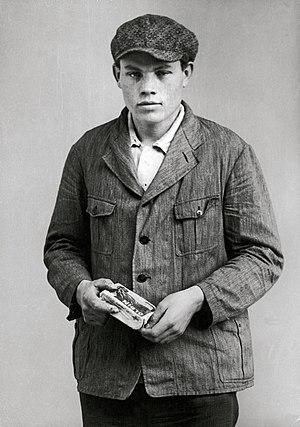
Photo prise lors de l'arrestation de Marinus van der Lubbe en 1933.
Alphonse Barbé, né le 17 décembre 1885 à Vannes et mort le 21 novembre 1983 à Falaise, est un marchand forain, libertaire et pacifiste, antimilitariste et défenseur des objecteurs de conscience.
André Jean Eugène Prudhommeaux, né le 15 octobre 1902 au Familistère de Guise et mort le 13 novembre 1968 à Versailles en France, est un poète, écrivain et traducteur.
L’incendie du Reichstag est un incendie criminel qui ravage le palais du Reichstag, siège du Parlement allemand à Berlin, dans la nuit du 27 au 28 février 1933.
Marinus van der Lubbe, né le 13 janvier 1909 à Leyde et mort le 10 janvier 1934 à Leipzig, est un syndicaliste néerlandais, auteur présumé de l'incendie du Reichstag à Berlin dans la nuit du 27 au 28 février 1933, quelques semaines après la nomination d'Adolf Hitler à la chancellerie. Condamné à la peine de mort pour haute trahison, il est exécuté le 10 janvier 1934 par décapitation. L'incendie du Reichstag servit de prétexte à Hitler pour établir sa dictature.